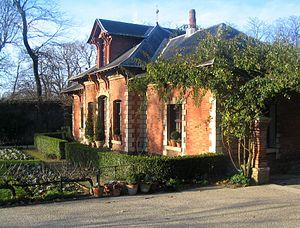
Pavillon du potager de Bagatelle, Paris, France
Le parc de Bagatelle est un parc situé dans le 16e arrondissement de Paris, en bordure de la pelouse de Bagatelle, dans le bois de Boulogne. Proche de la limite sud de la commune de Neuilly-sur-Seine, il est l'un des quatre pôles du jardin botanique de la ville de Paris avec le jardin des serres d'Auteuil situé au Sud-Est du bois, ainsi que le parc floral de Paris et l'arboretum de l'école du Breuil qui se trouvent eux dans le bois de Vincennes.